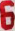
Number: 6